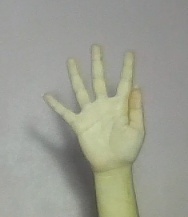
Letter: sheen